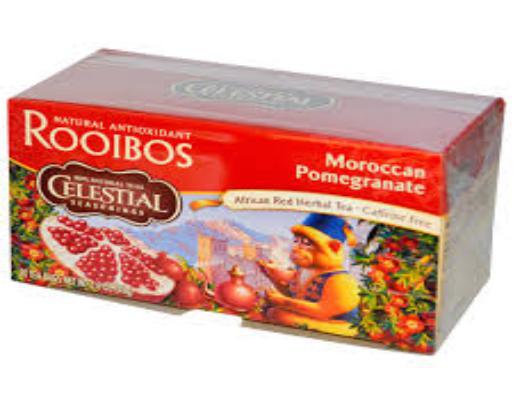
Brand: Celestial Seasonings
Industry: Food